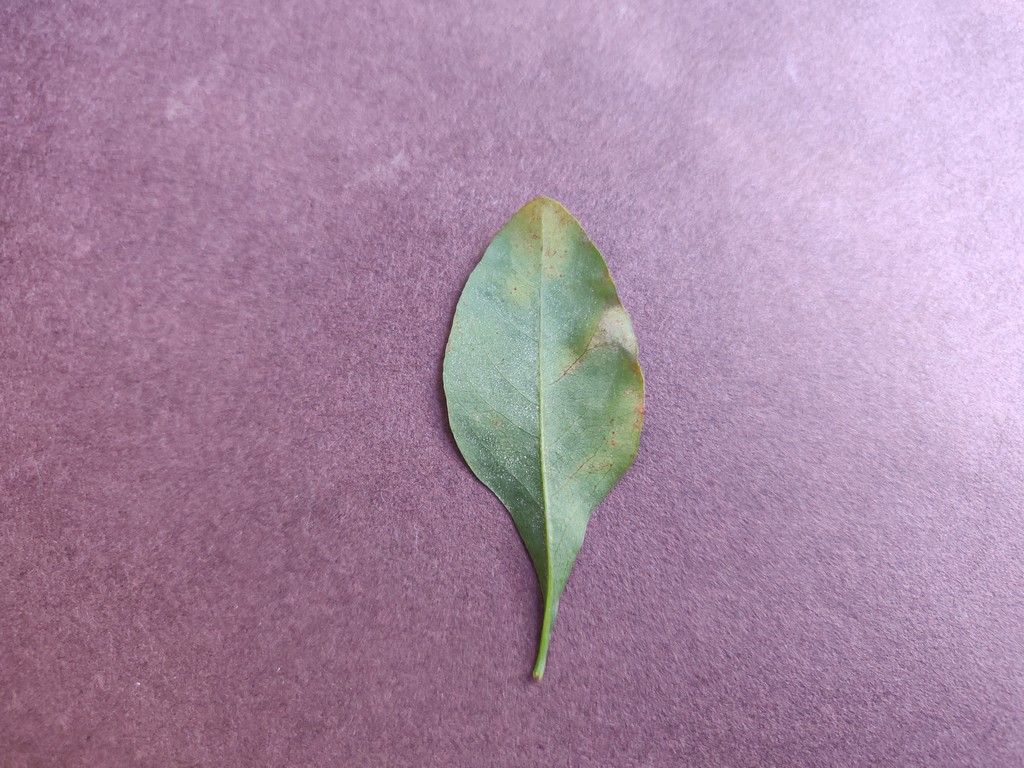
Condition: Unhealthy
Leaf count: single
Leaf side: back